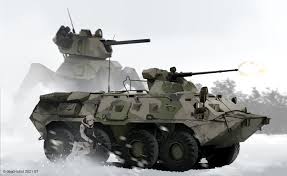
Label: BTR